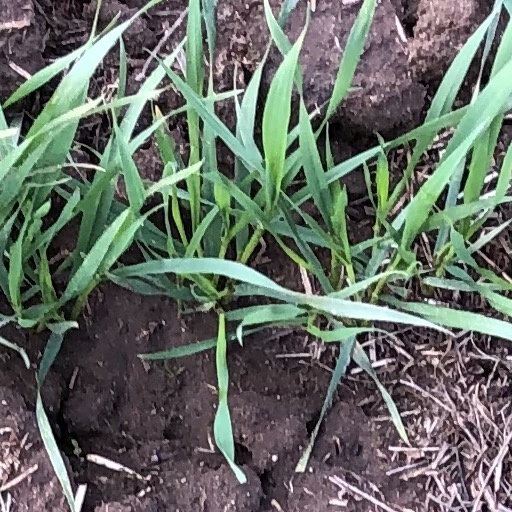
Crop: wheat